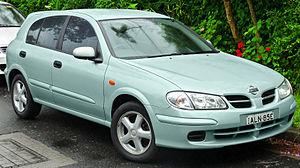
L'Almera est une automobile compacte produite par le constructeur automobile japonais Nissan entre 1995 et 2006. Almera était essentiellement le nom des versions européennes des Pulsar / Sentra / Bluebird Sylphy et désigna aussi la version monospace, dénommée Nissan Almera Tino.